Florida

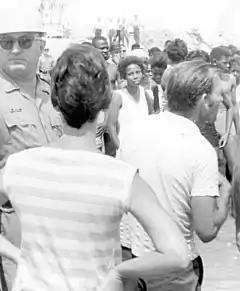
White segregationists (foreground) trying to prevent black people from swimming at a "White only" beach in St. Augustine during the 1964 Monson Motor Lodge protests

Florida's economy has been based primarily upon agricultural products such as citrus fruits, strawberries, nuts, sugarcane and cattle. The boll weevil devastated cotton crops during the early 20th century.